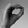
ASL letter: O